Brett Ebert

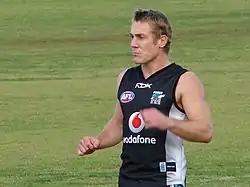

Brett Ebert (born 18 November 1983) is a former Australian rules footballer. He is the son of Port Adelaide legend Russell Ebert and cousin of Port Adelaide's Brad Ebert.